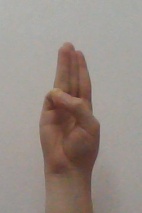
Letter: thaa